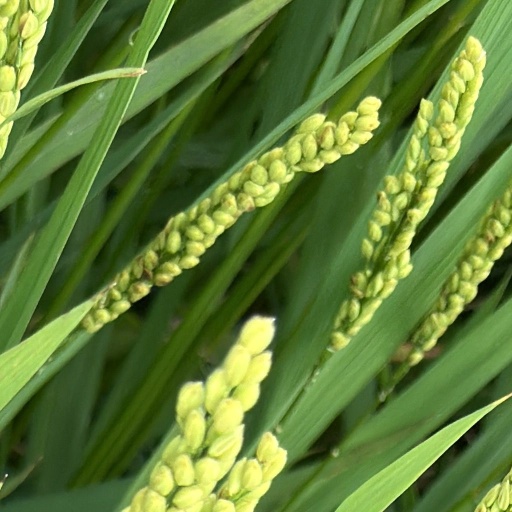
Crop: rice